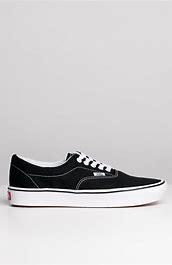
Brand: Vans
Model: Comfycush Era